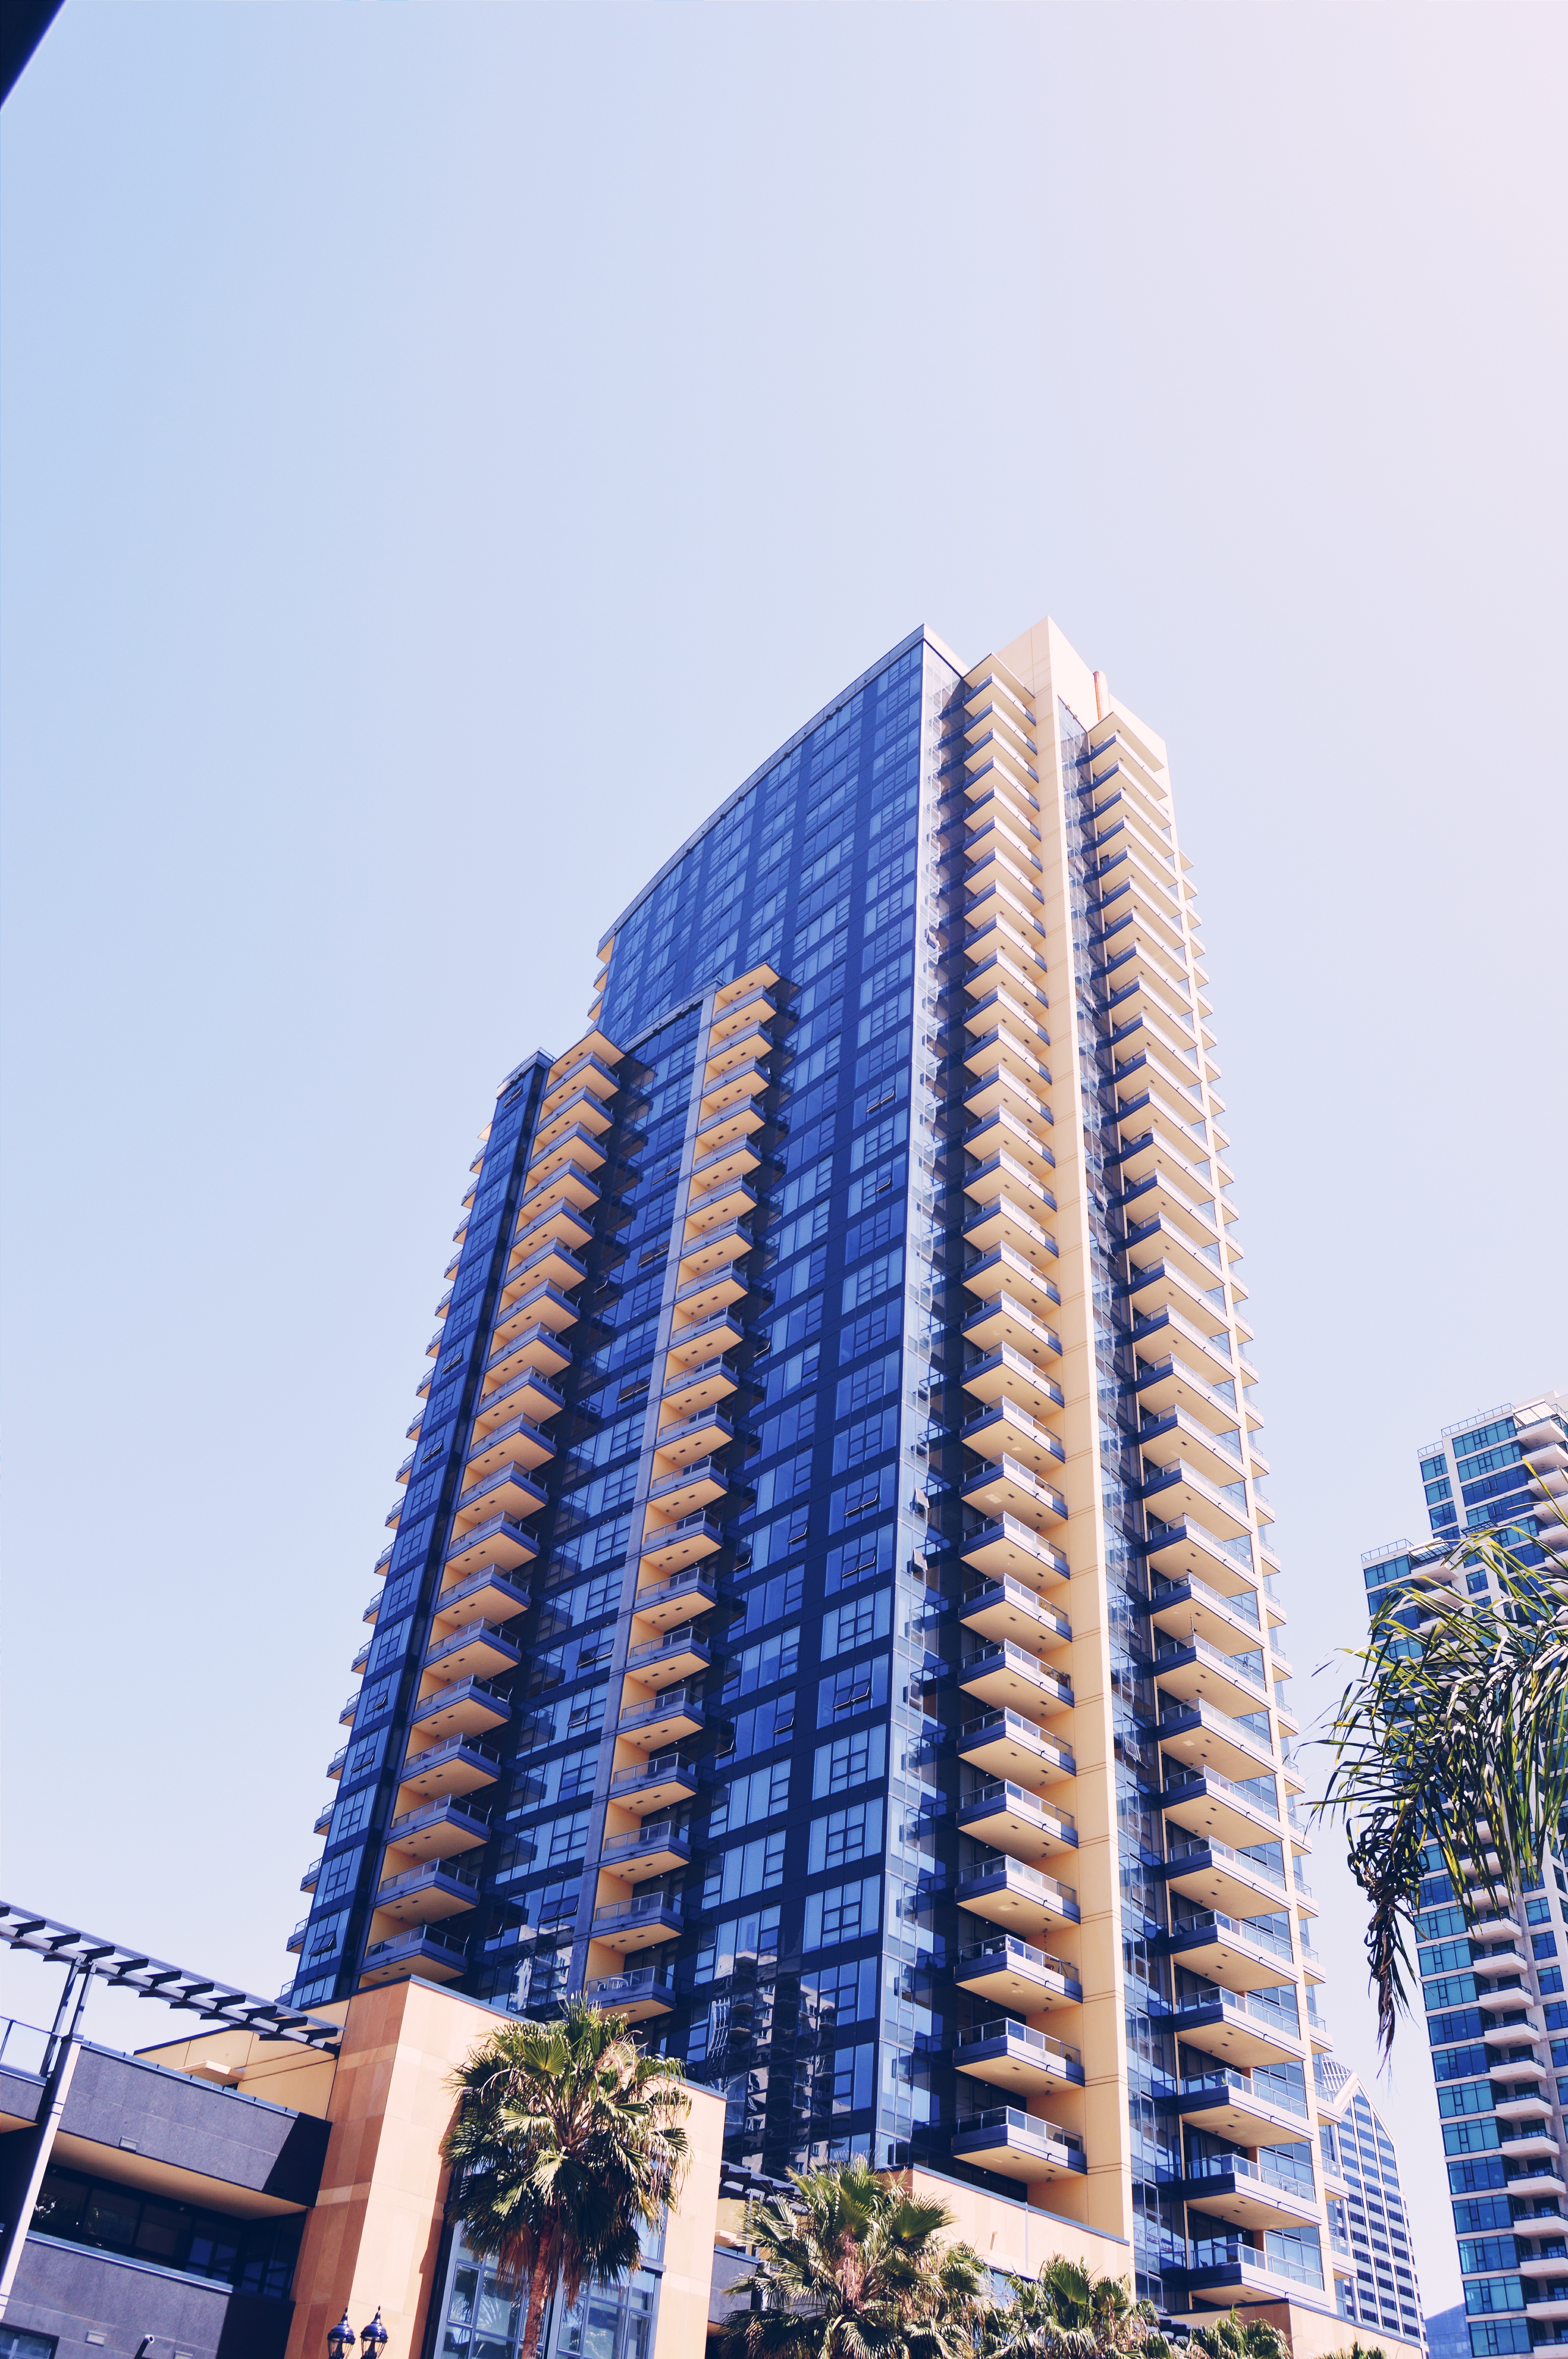
architecture, building, skyscraper, cityscape, downtown, tower, landmark, facade, blue, tower block, metropolis, condominium, neighbourhood, urban area, residential area, metropolitan area